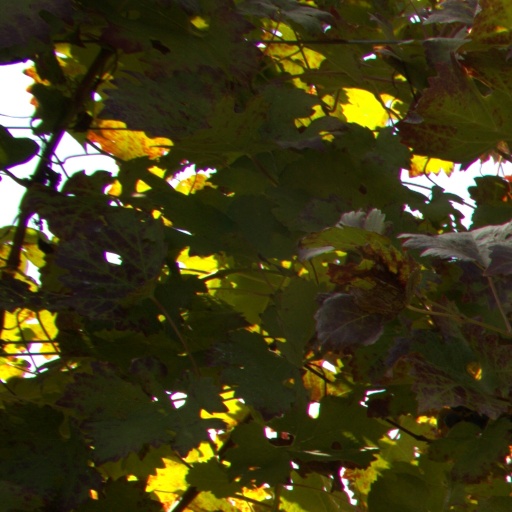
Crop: grape